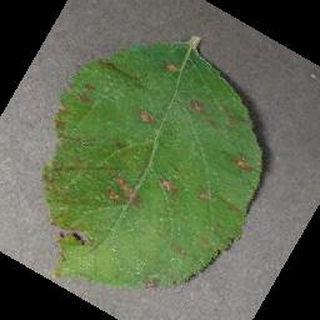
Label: apple_cedar_apple_rust